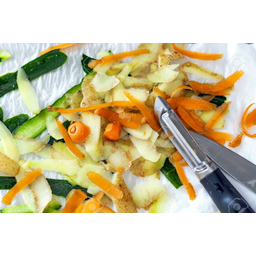
Label: trash